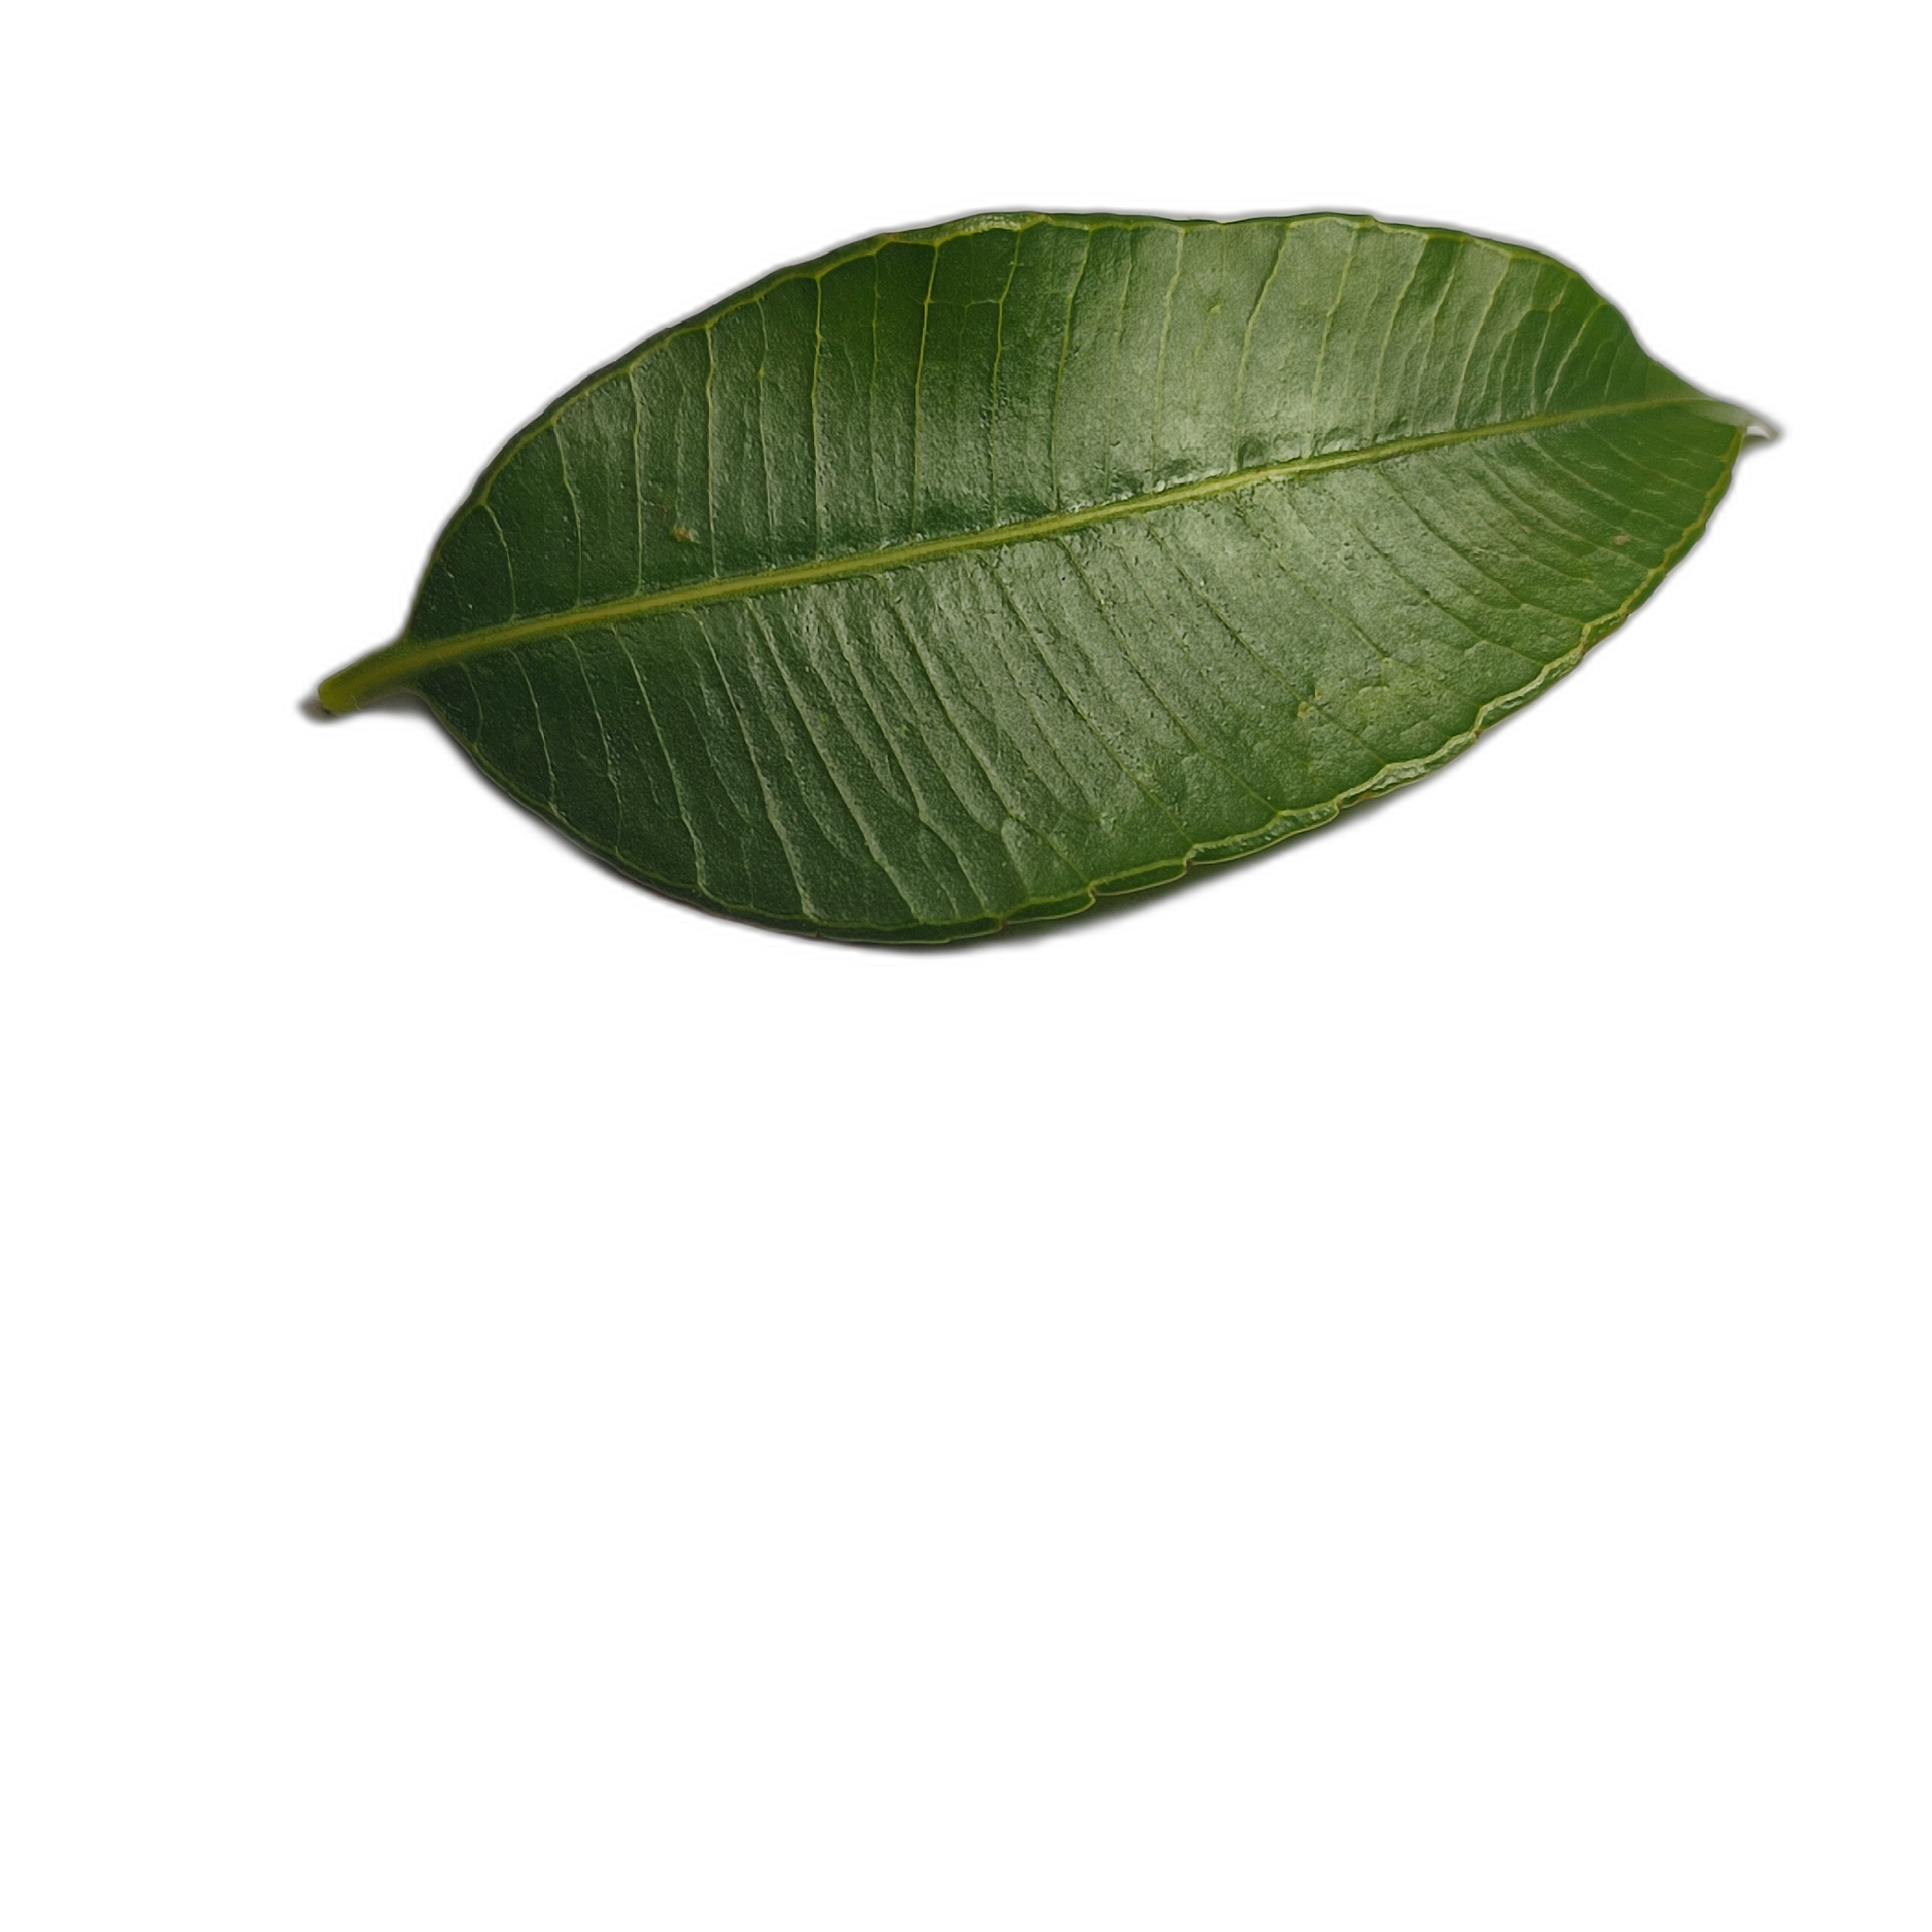
Label: healthy